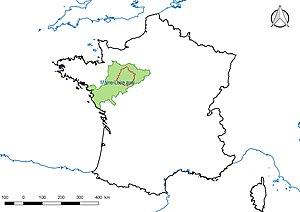
Découpage du département de la Sarthe (France) en Territoires de compétences crues.
Le risque inondation est un des risques majeurs susceptibles d'affecter le département de la Sarthe. Il se caractérise par la possibilité qu'un aléa de type inondation se produise et occasionne des dommages plus ou moins importants aux enjeux humains, économiques ou environnementaux situés sur le territoire départemental.